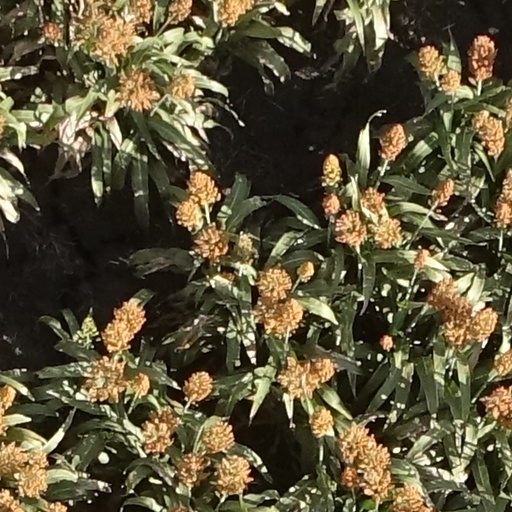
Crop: sorghum